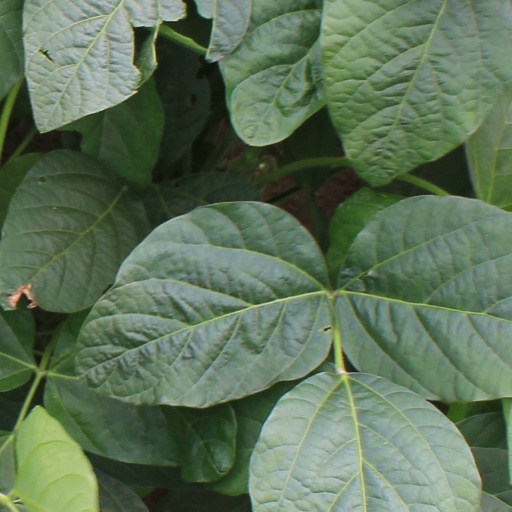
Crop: soybean